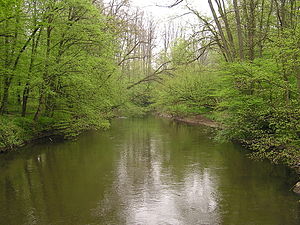
Kinzig (biflod til Main)
Kinzig er en flod i det sydlige del af den tyske delstat Hessen. Den er en biflod til til Main fra højre, med en længde på 82 kilometer. Kinzig har sit udspring i Spessart nær Schlüchtern og munder ud i Main ved Hanau. Landkreisen Main-Kinzig-Kreis er opkaldt efter floden. Byer langs Kinzig er Schlüchtern, Steinau an der Straße, Bad Soden-Salmünster, Gelnhausen og Hanau.